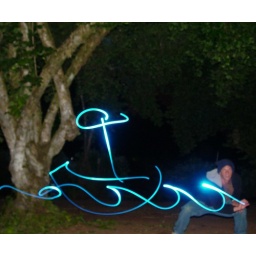
night drawing i did of a boat in the ocean that I did with a blue led light